Partridge Island (Saint John County)

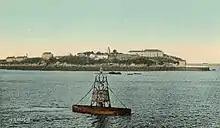
A c. 1905 postcard showing Partridge Island and a buoy. The large hospital building on the right was new at the time.

The island's folklore begins with the Mi'kmaq Nation, who referred to the island as "Quak'm'kagan'ik" meaning "a piece cut out." This name is in reference to the belief that the island was created when Glooscap smashed the dam that "Big Beaver" had built. At the Reversing Falls Rapids a piece of the dam was swept in the rush of water to the mouth of the harbour where it came to rest to form the island. This version of the legend dates to the early 20th century. The 19th century version refers to Partridge Island in Minas Basin in Nova Scotia.